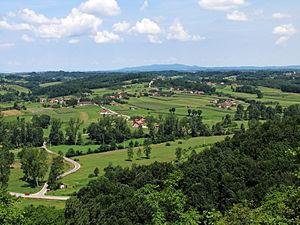
Drenova est un village de Bosnie-Herzégovine. Il est situé dans la municipalité de Prnjavor et dans la République serbe de Bosnie. Selon les premiers résultats du recensement bosnien de 2013, il compte 497 habitants.
Prnjavor est une ville et une municipalité de Bosnie-Herzégovine située dans la République serbe de Bosnie. Selon les premiers résultats du recensement bosnien de 2013, la ville intra muros compte 8 484 habitants et la municipalité 38 399.